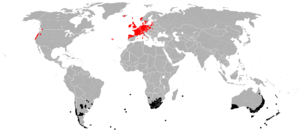
Campylopus introflexus est une espèce de mousses de la famille des Dicranaceae, originaire de l'hémisphère austral et devenue envahissante en Europe et en Amérique du Nord.